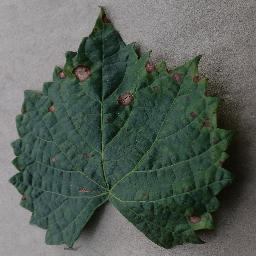
Label: Grape___Black_rot